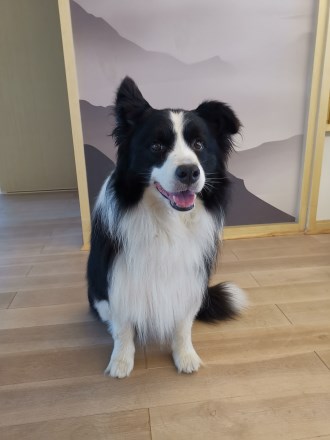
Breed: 2594-n000109-Border_collie